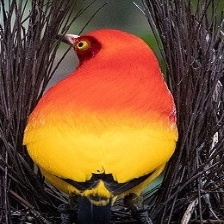
Species: FLAME BOWERBIRD
Scientific name: SERICULUS ARDENS